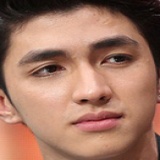
diễn viên Bình An